Leandro Zdero

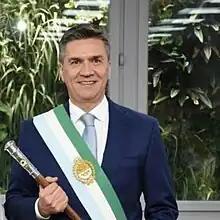

Leandro Zdero (born 18 January 1971) is an Argentine politician. He was elected in 2023 to serve as Governor of Chaco Province.